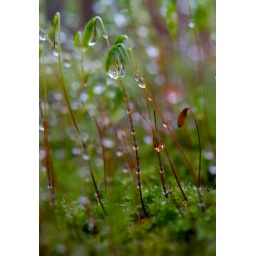
Moss growing on a stone wall beside the Water of Leith in Edinburgh, Scotland.